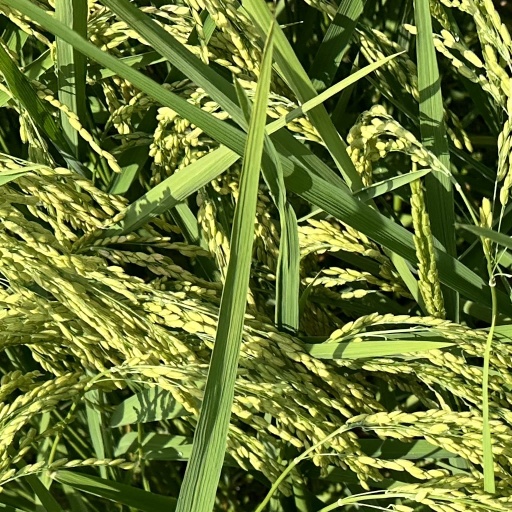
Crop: rice